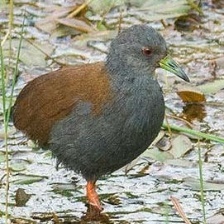
Species: BLACK TAIL CRAKE
Scientific name: AMAURORNIS BICOLOR